Miocene

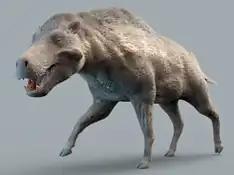
Life restoration of "Daeodon"

Both marine and continental fauna were fairly modern, although marine mammals were less numerous. Only in isolated South America and Australia did widely divergent fauna exist.